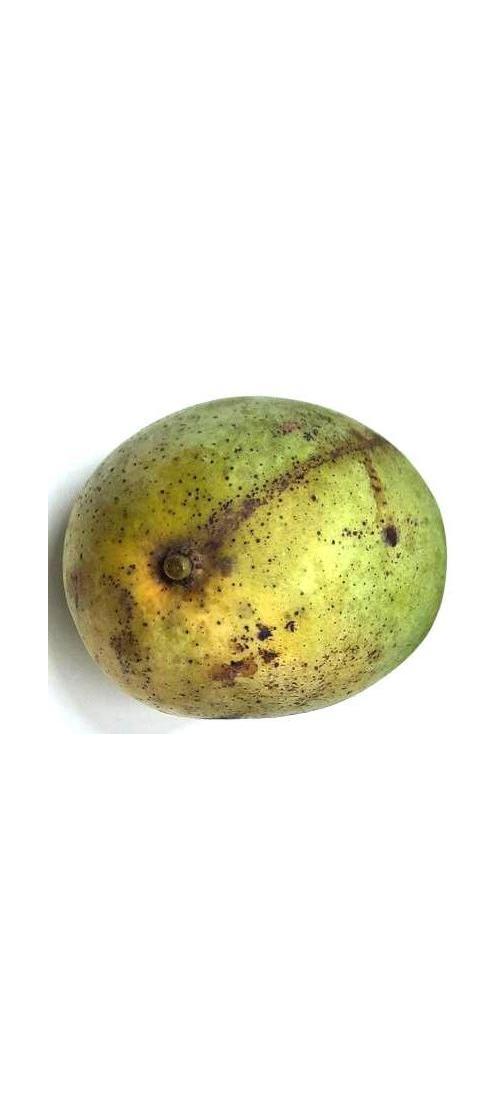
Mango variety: Fazli Shurmai